Rowing at the 1992 Summer Olympics – Men's coxed pair

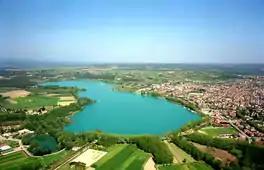
Lake of Banyoles

The men's coxed pair competition at the 1992 Summer Olympics took place at Lake of Banyoles, Spain. It was held from 28 July to 2 August. There were 16 boats (49 competitors, with Czechoslovakia making one substitution) from 16 nations, with each nation limited to one boat in the event. The event was won by brothers Greg and Jonny Searle and coxswain Garry Herbert of Great Britain, the nation's first victory in the event. It was the third consecutive Games with brothers winning as the rowers; Italy's Carmine Abbagnale and Giuseppe Abbagnale had won in 1984 and 1988. They, along with longtime cox Giuseppe Di Capua, took silver this year, becoming the only crew to win three medals together in the event (only one other man, Conn Findlay, had earned three medals, with three different rowing partners and two different coxswains). Bronze went to Romanians Dimitrie Popescu, Nicolae Țaga, and cox Dumitru Răducanu. Popescu and Răducanu had been on the 1984 silver medal team, making them the 16th and 17th—and final—men to earn multiple medals in the event.